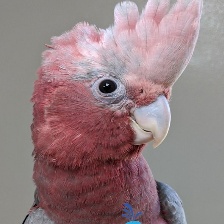
Species: ROSE BREASTED COCKATOO
Scientific name: EOLOPHUS ROSEICAPILLA
ImageNet parent category: sulphur-crested_cockatoo